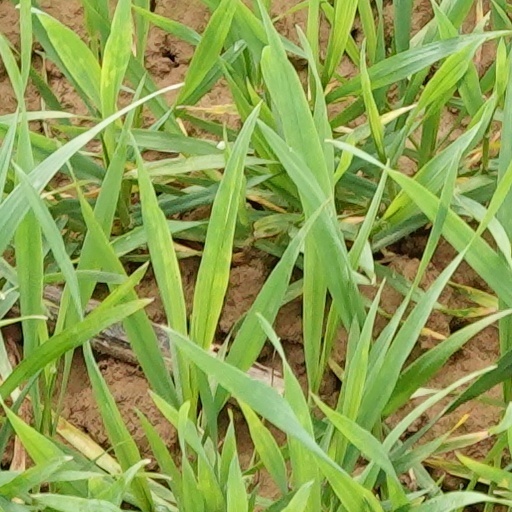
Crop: wheat